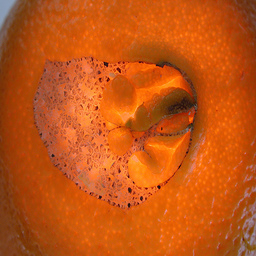
Label: Orange